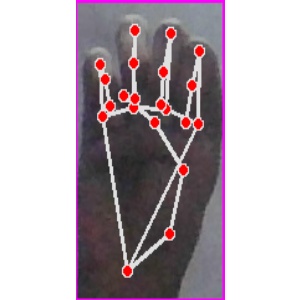
अक्षर: म